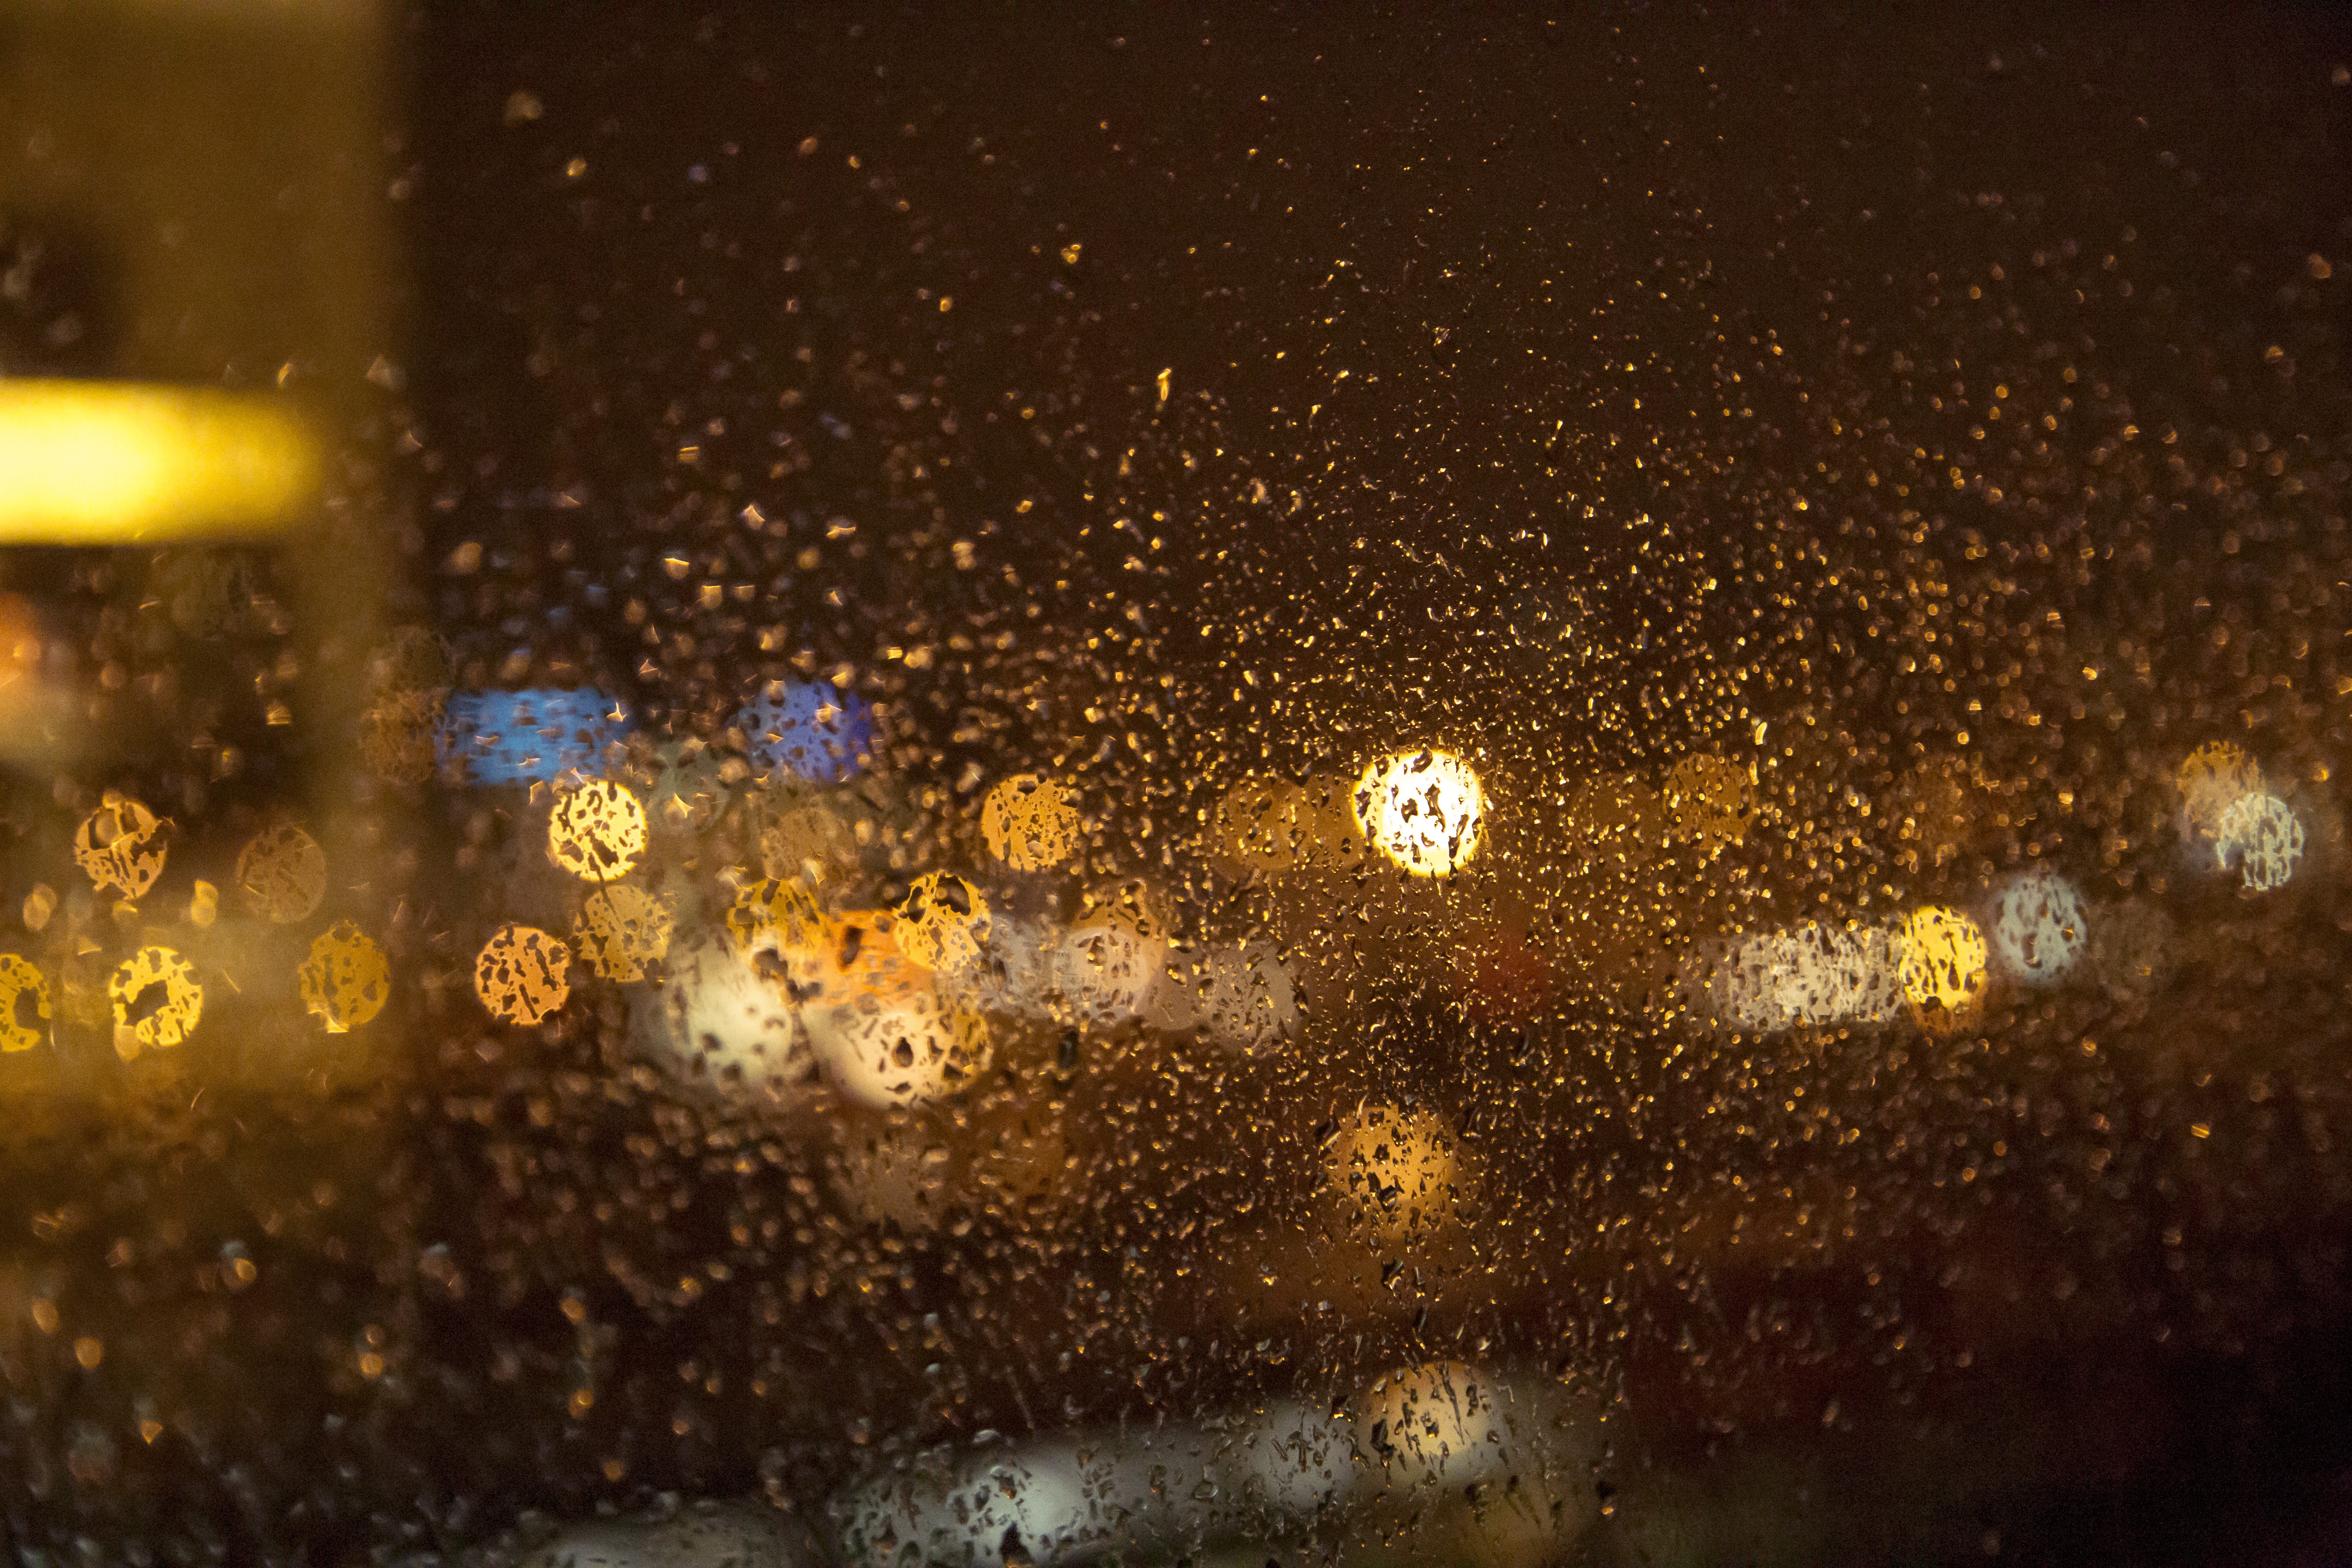
light, bokeh, night, sunlight, rain, window, reflection, weather, darkness, lights, droplets, drops, macro photography